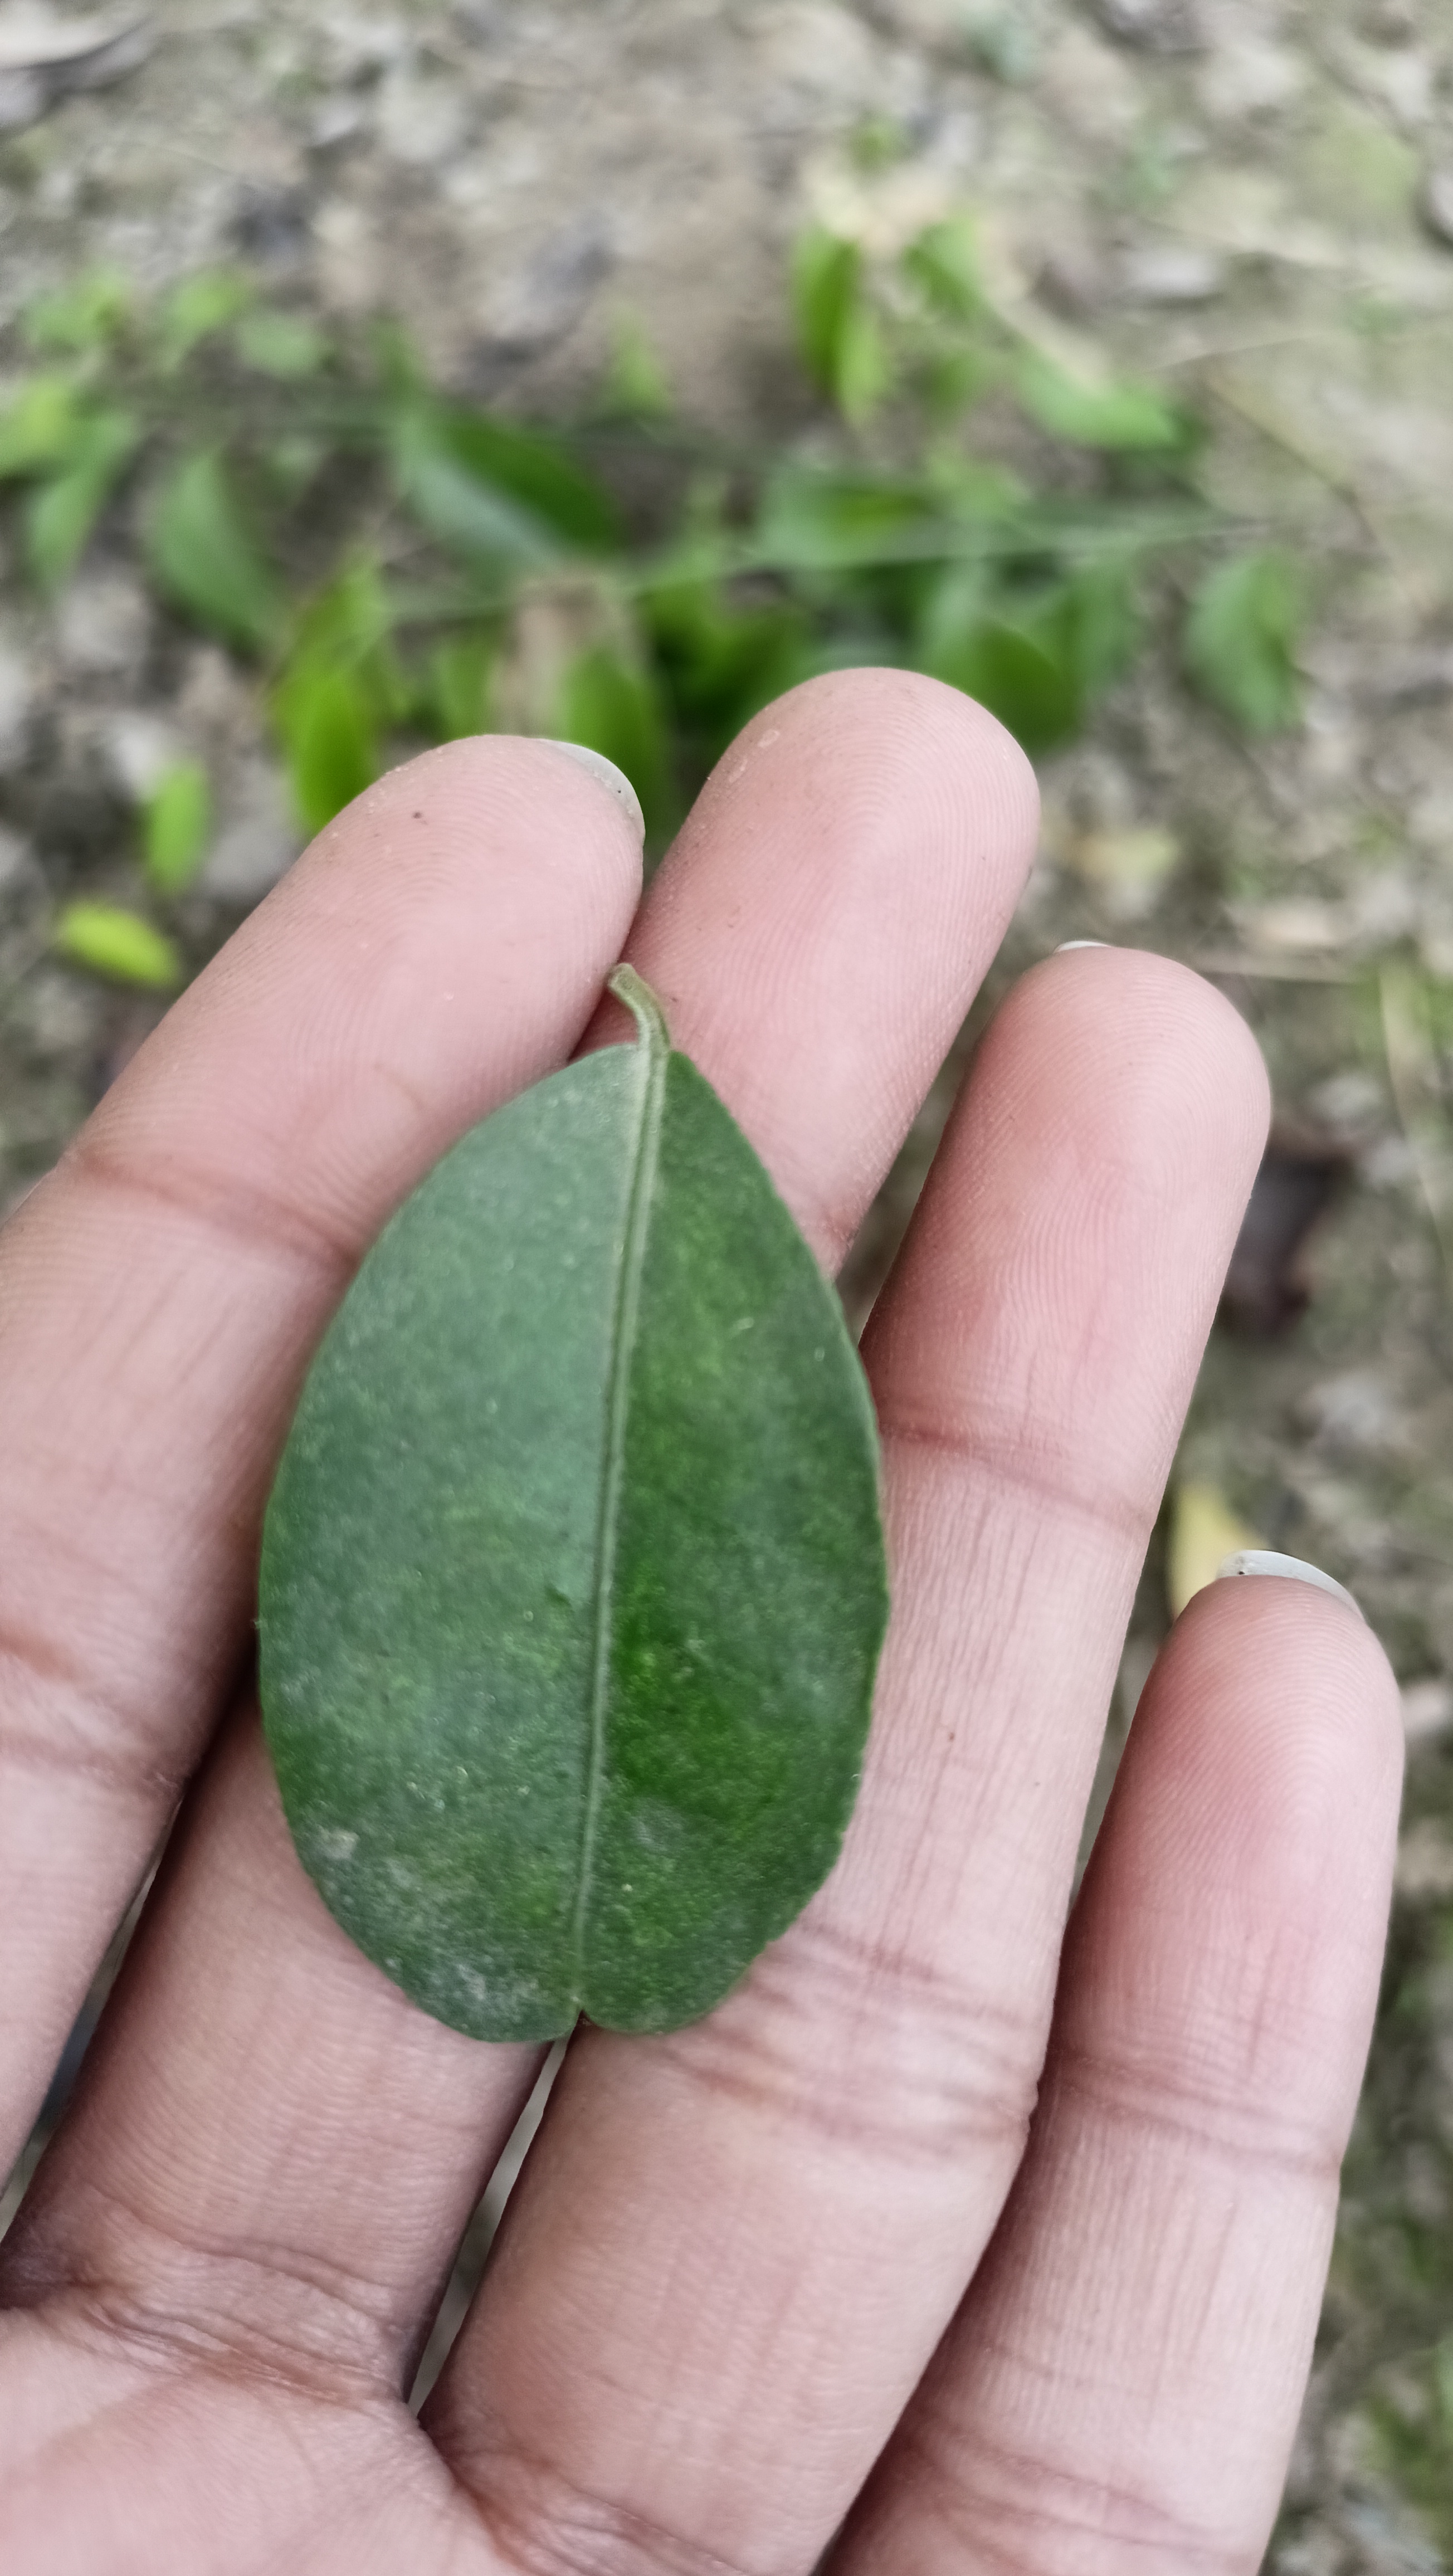
Mandarin leaf variety: China Mishti